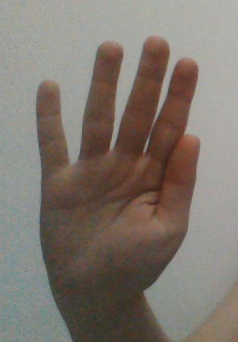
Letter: sheen